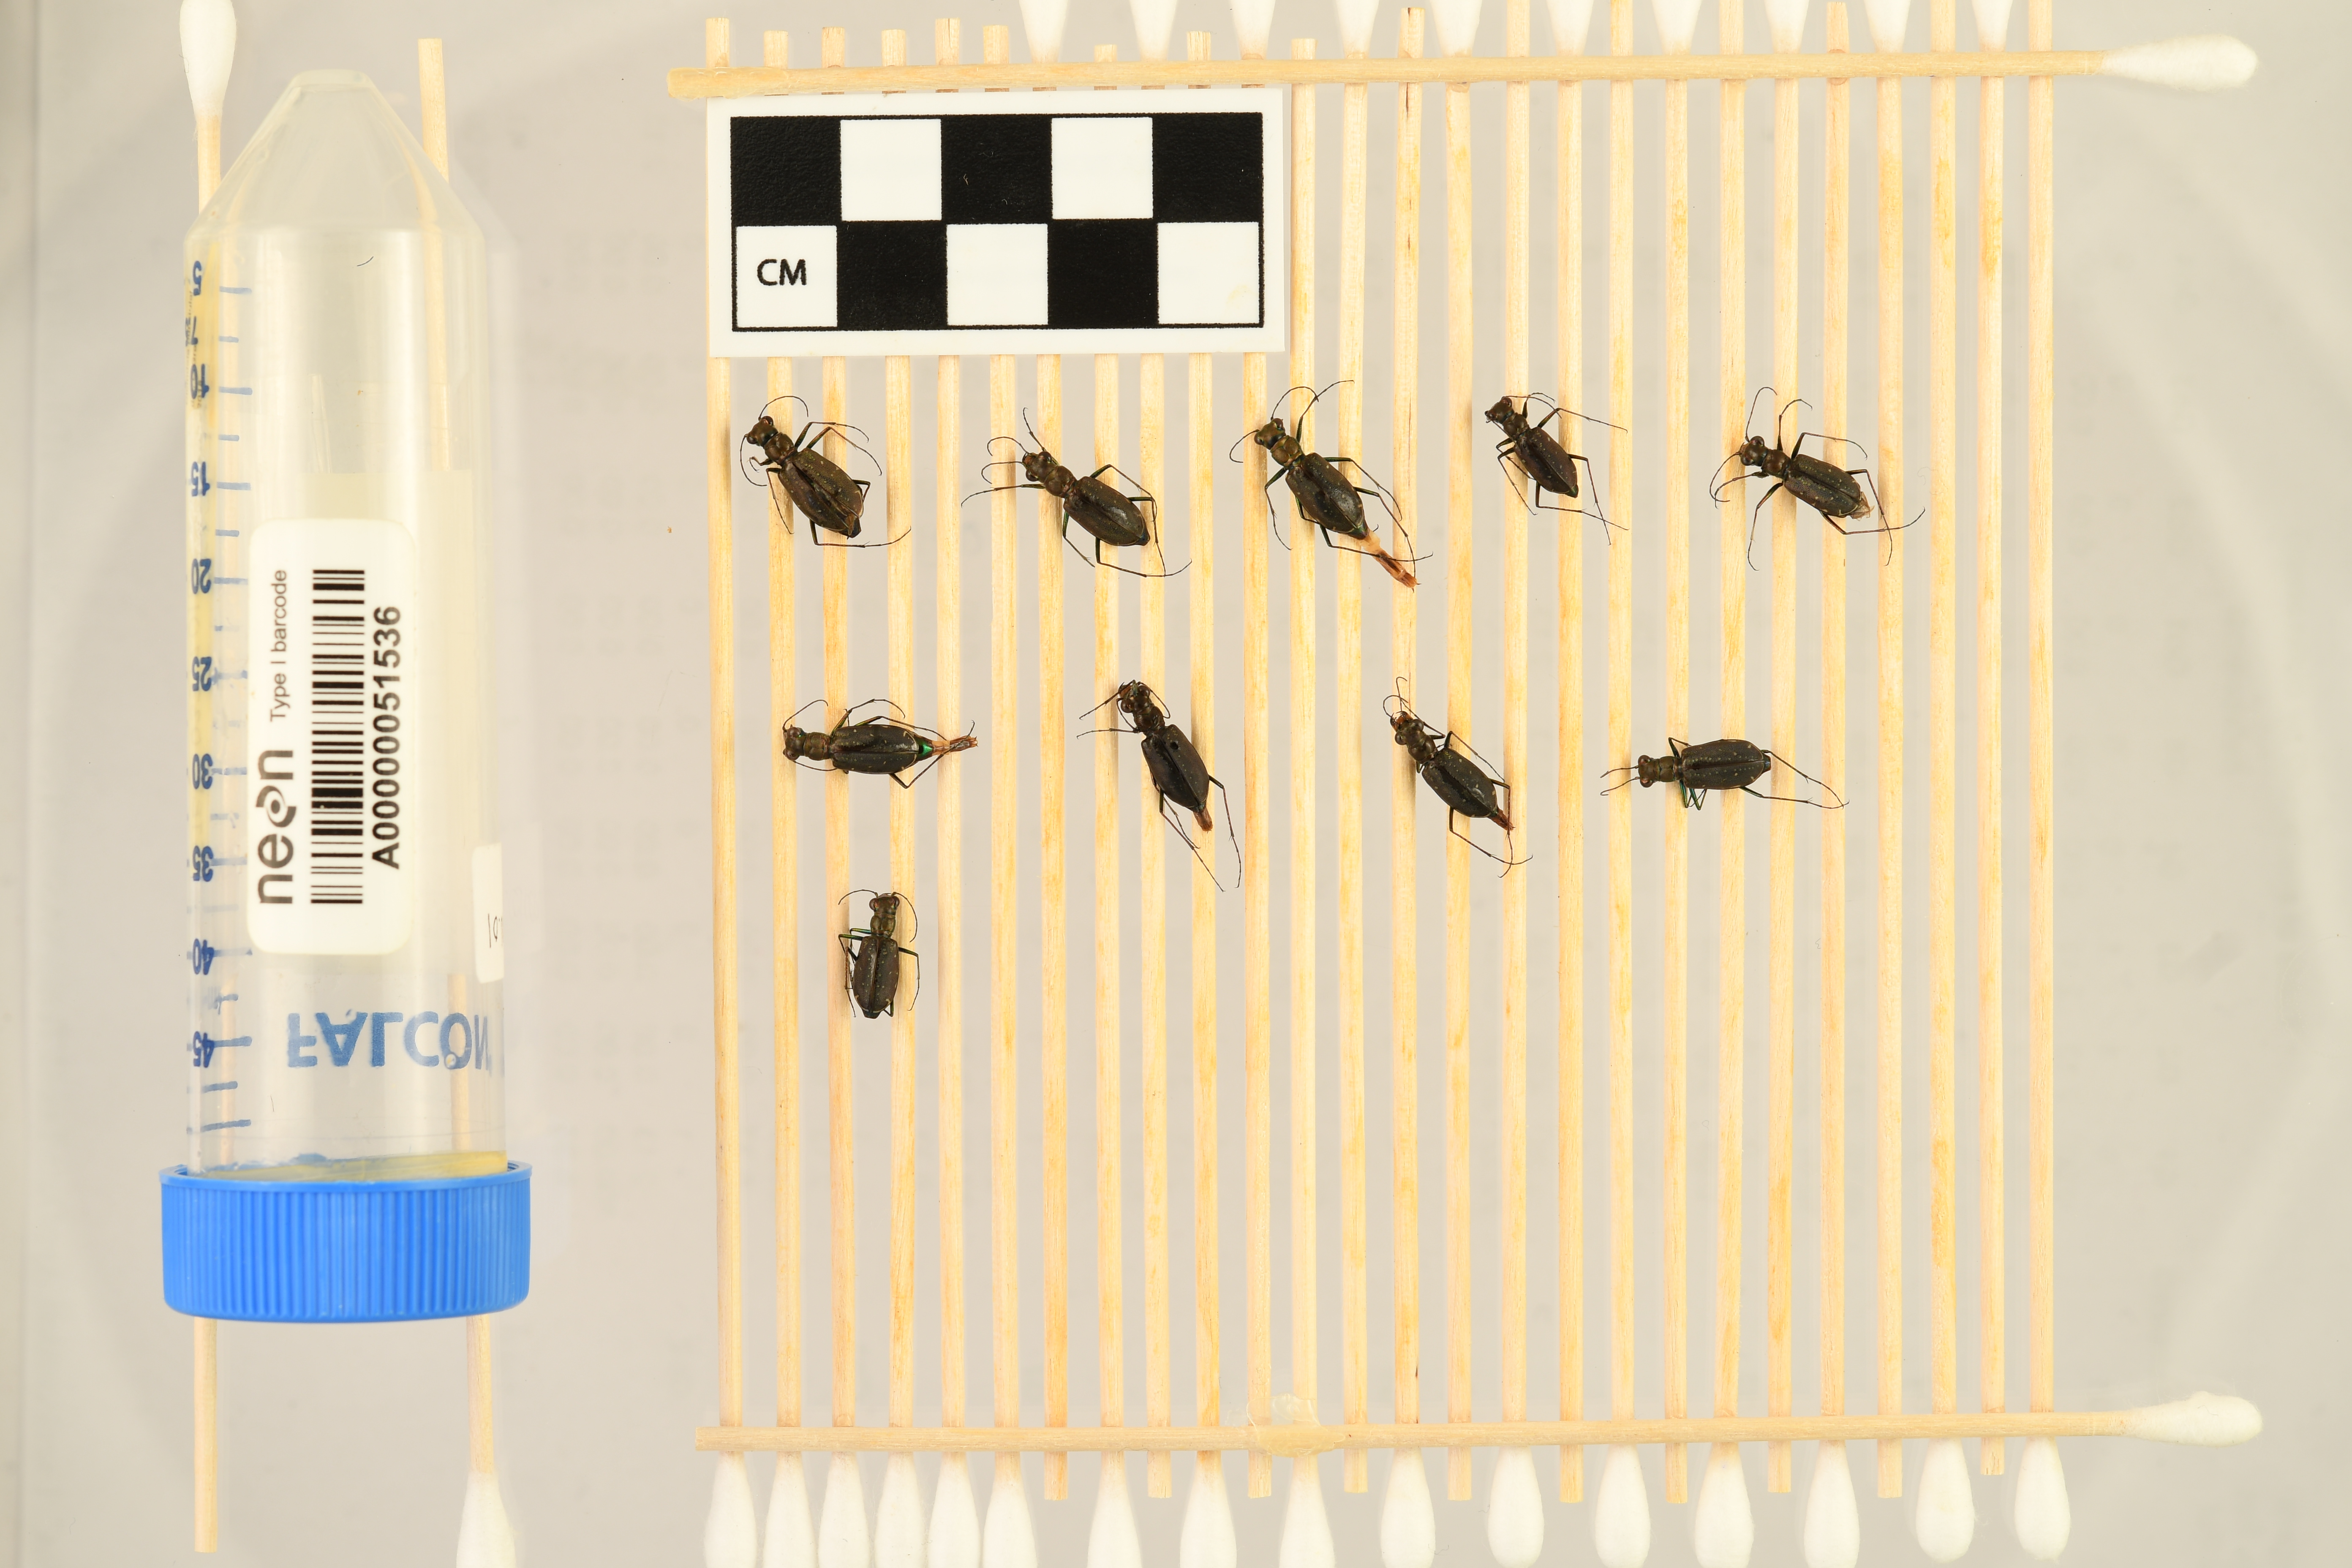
Cicindela punctulata — North Sterling NEON, plot STER_033. Beetle 1, ElytraLength: 0.8928 cm (lying flat: No)

Cicindela punctulata — North Sterling NEON, plot STER_033. Beetle 1, ElytraWidth: 0.408 cm (lying flat: No)

Cicindela punctulata — North Sterling NEON, plot STER_033. Beetle 2, ElytraLength: 0.823 cm (lying flat: Yes)

Cicindela punctulata — North Sterling NEON, plot STER_033. Beetle 2, ElytraWidth: 0.4044 cm (lying flat: Yes)

Cicindela punctulata — North Sterling NEON, plot STER_033. Beetle 3, ElytraLength: 0.854 cm (lying flat: Yes)

Cicindela punctulata — North Sterling NEON, plot STER_033. Beetle 3, ElytraWidth: 0.408 cm (lying flat: Yes)

Cicindela punctulata — North Sterling NEON, plot STER_033. Beetle 4, ElytraLength: 0.7168 cm (lying flat: Yes)

Cicindela punctulata — North Sterling NEON, plot STER_033. Beetle 4, ElytraWidth: 0.3466 cm (lying flat: Yes)

Cicindela punctulata — North Sterling NEON, plot STER_033. Beetle 5, ElytraLength: 0.7828 cm (lying flat: Yes)

Cicindela punctulata — North Sterling NEON, plot STER_033. Beetle 5, ElytraWidth: 0.3654 cm (lying flat: Yes)

Cicindela punctulata — North Sterling NEON, plot STER_033. Beetle 6, ElytraLength: 0.8372 cm (lying flat: Yes)

Cicindela punctulata — North Sterling NEON, plot STER_033. Beetle 6, ElytraWidth: 0.4023 cm (lying flat: Yes)

Cicindela punctulata — North Sterling NEON, plot STER_033. Beetle 7, ElytraLength: 0.8172 cm (lying flat: Yes)

Cicindela punctulata — North Sterling NEON, plot STER_033. Beetle 7, ElytraWidth: 0.3991 cm (lying flat: Yes)

Cicindela punctulata — North Sterling NEON, plot STER_033. Beetle 8, ElytraLength: 0.8007 cm (lying flat: Yes)

Cicindela punctulata — North Sterling NEON, plot STER_033. Beetle 8, ElytraWidth: 0.3767 cm (lying flat: Yes)

Cicindela punctulata — North Sterling NEON, plot STER_033. Beetle 9, ElytraLength: 0.7962 cm (lying flat: Yes)

Cicindela punctulata — North Sterling NEON, plot STER_033. Beetle 9, ElytraWidth: 0.3919 cm (lying flat: Yes)

Cicindela punctulata — North Sterling NEON, plot STER_033. Beetle 10, ElytraLength: 0.755 cm (lying flat: Yes)

Cicindela punctulata — North Sterling NEON, plot STER_033. Beetle 10, ElytraWidth: 0.3628 cm (lying flat: Yes)